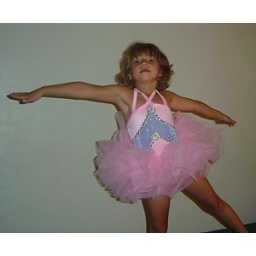
Kelcee at my house on my bed posing for me in her outfit.